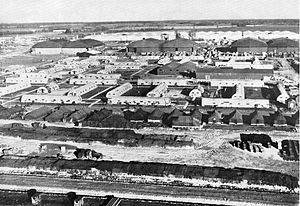
Déols est une commune française située dans le département de l'Indre, en région Centre-Val de Loire.
Le département de l'Indre a été créé à la Révolution française, le 4 mars 1790 en application de la loi du 22 décembre 1789, à partir d'une partie de l'ancienne province du Berry et quelques parcelles du Poitou, de la Marche et de la Touraine. Son chef-lieu était fixé à Châteauroux, avec des districts : au Blanc, à La Châtre, à Issoudun, à Argenton-sur-Creuse et à Châtillon-sur-Indre.
Cette page concerne l'année 1951 du calendrier grégorien.